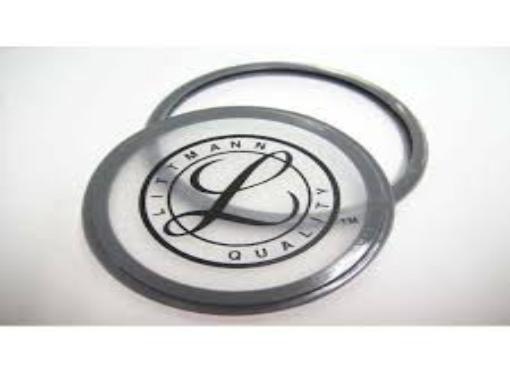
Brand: littmann
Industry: Electronic